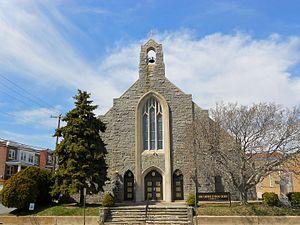
Lower Chichester Township est un township situé au sud du comté de Delaware, en Pennsylvanie, aux États-Unis. En 2010, il comptait une population de 3 469 habitants.
Linwood est une census-designated place située dans le comté de Delaware, dans le Commonwealth de Pennsylvanie, aux États-Unis. Sa population s’élevait à 3 281 habitants lors du recensement de 2010.